Tara Singh Wan

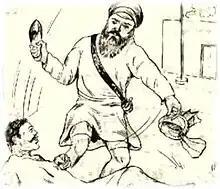
Tara Singh Wan striking Sahib Rai

Bhai Tara Singh Wan (1687–30 March 1726) was an eighteenth-century Sikh martyr. He was from the village of Wan, also known as "Wan Tara Singh" and "Dall-Wan" now in Tarn Taran district tehsil Bhikhiwind of the Eastern Punjab.